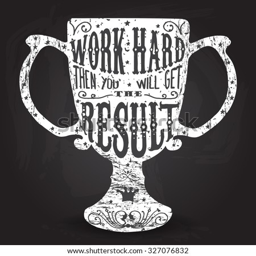
work hard then you will get the result .